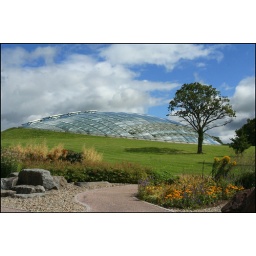
The green house at the National Botanic Gardens in West Wales